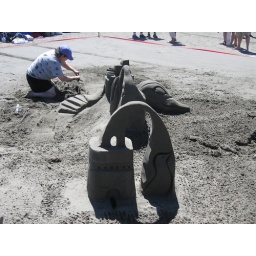
Ocean Shores Sand castle building festival 2008. Happens in Late July